Walt Terrell

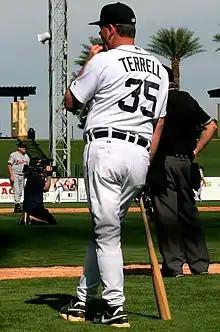
Terrell at Detroit Tigers Fantasy Camp in 2012

Charles Walter Terrell (born May 11, 1958) is an American former Major League Baseball player. A starting pitcher, Terrell pitched from 1982 to 1992 for the New York Mets (1982–1984), Detroit Tigers (1985–1988), San Diego Padres (1989), New York Yankees (1989), Pittsburgh Pirates (1990), and the Tigers (1990–1992).